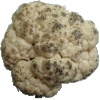
Label: Cauliflower 1